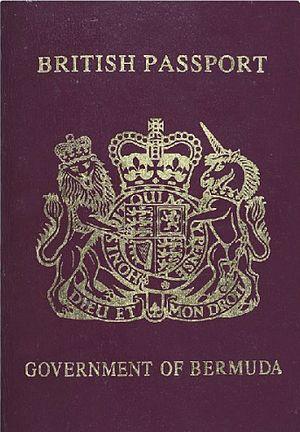
Les passeports dont le nom est indiqué en italique sont émis par des États non reconnus internationalement.